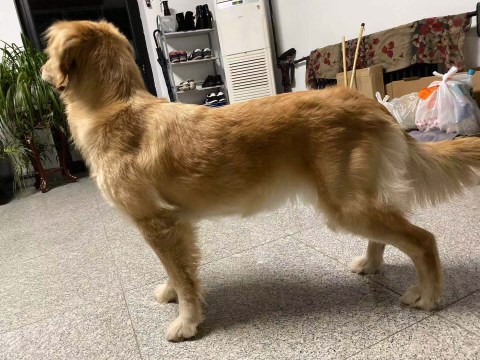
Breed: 5355-n000126-golden_retriever